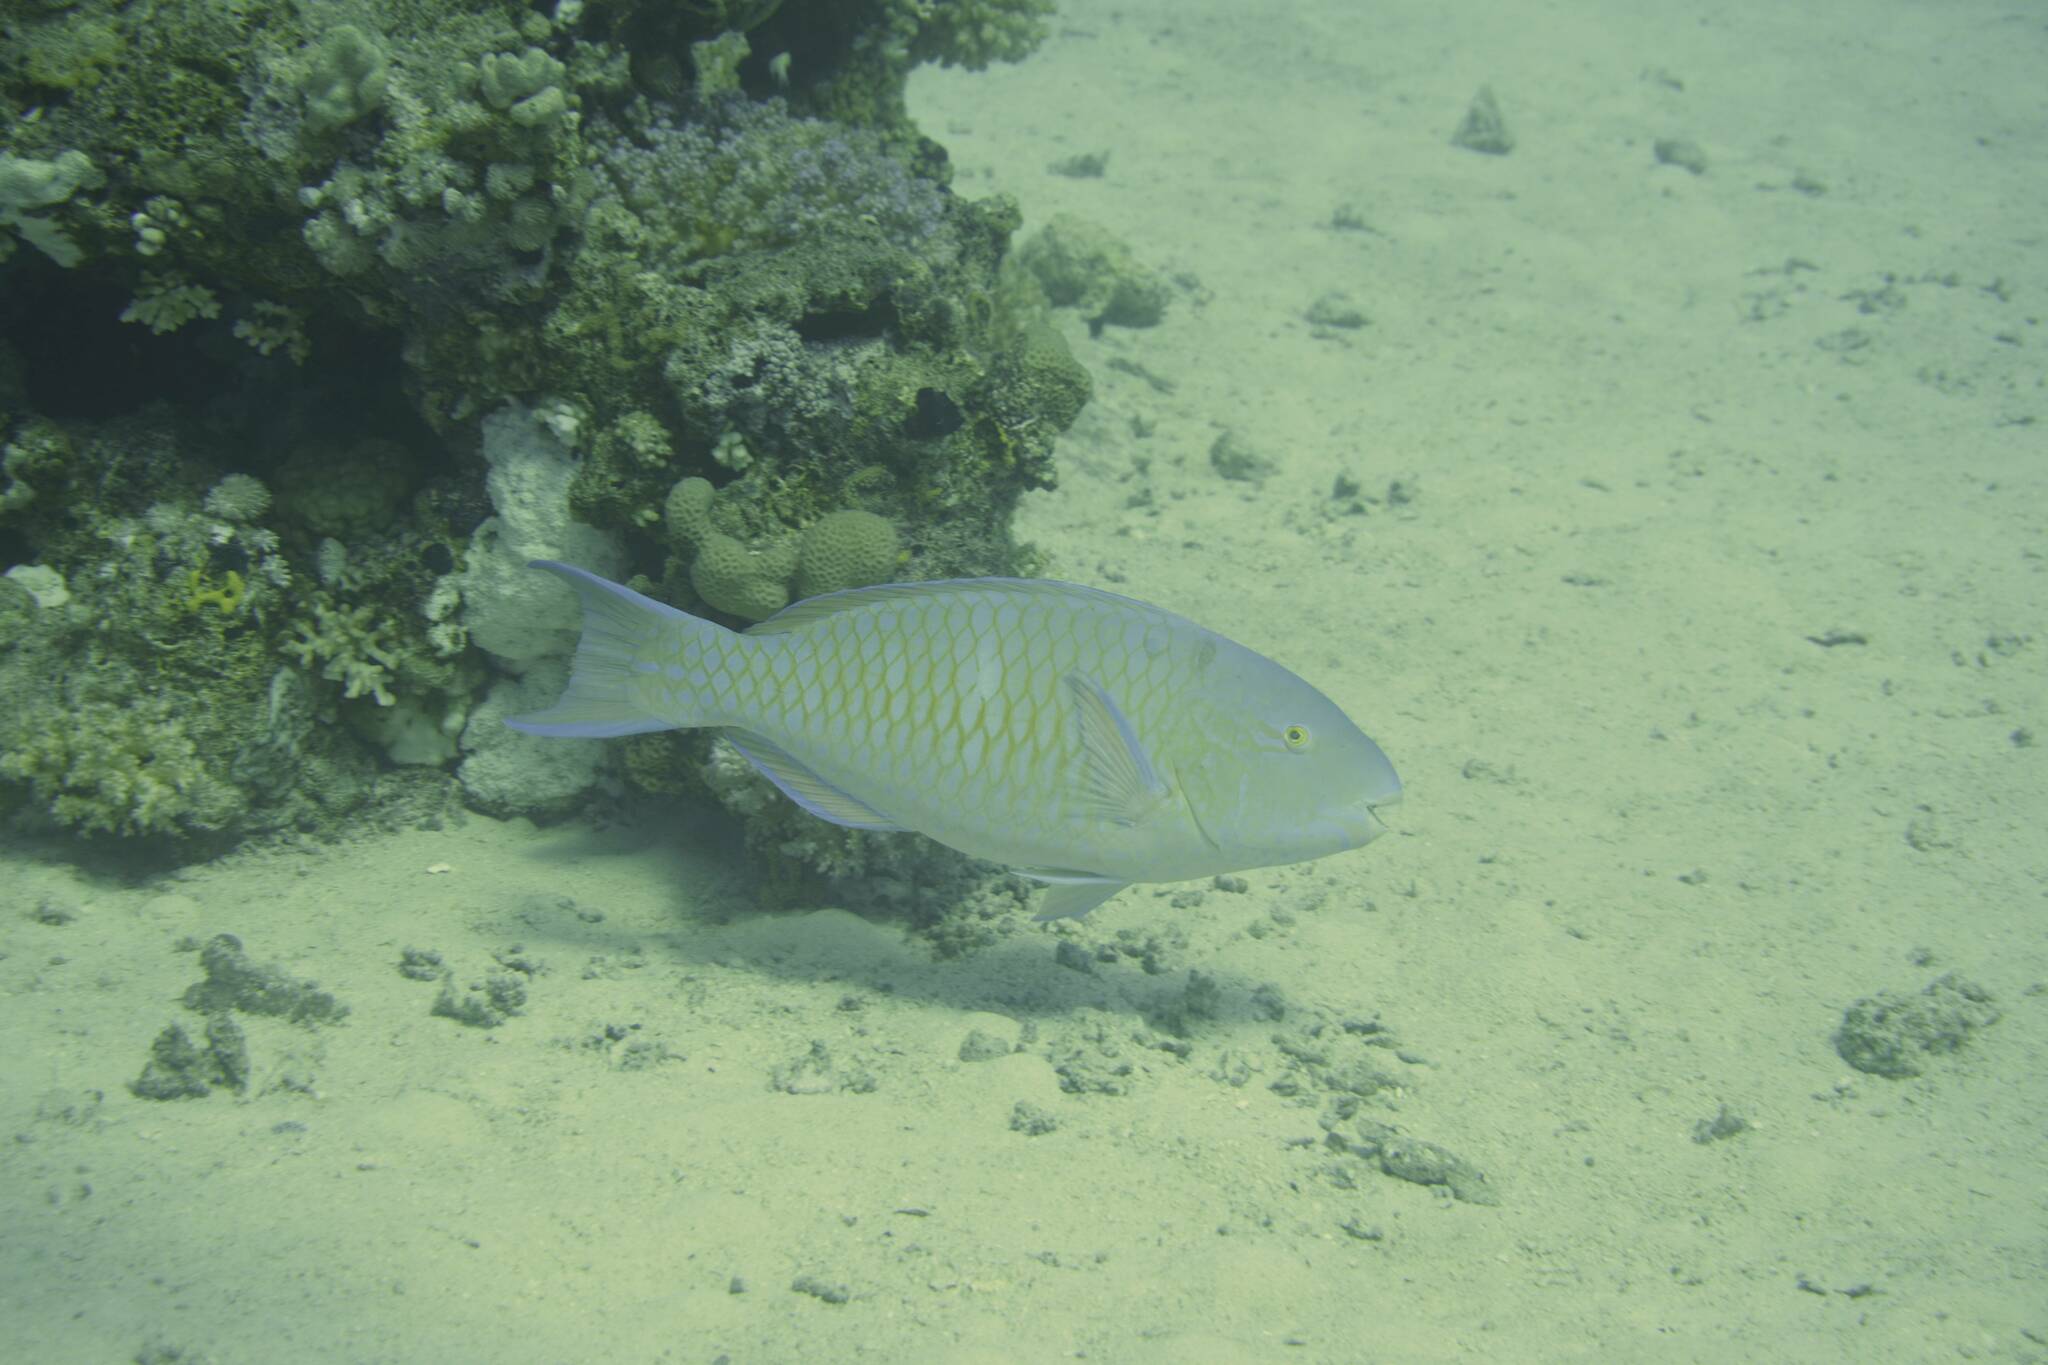
Scarus ghobban (Blue-barred Parrotfish)